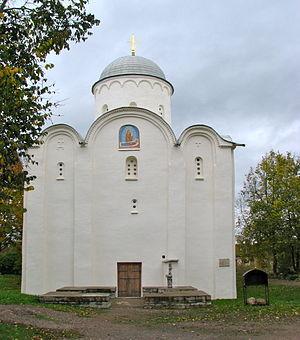
Le monastère de la Dormition de Staraïa Ladoga, est un couvent orthodoxe pour femme, situé dans le village de Staraïa Ladoga, dans le raïon de Volkhov, Oblast de Leningrad. Il est situé sur la rive gauche de la rivière Volkhov, au nord de la citadelle de Staraïa Lagoda. La cathédrale de la Dormition est l'édifice le plus remarquable de ce monastère.